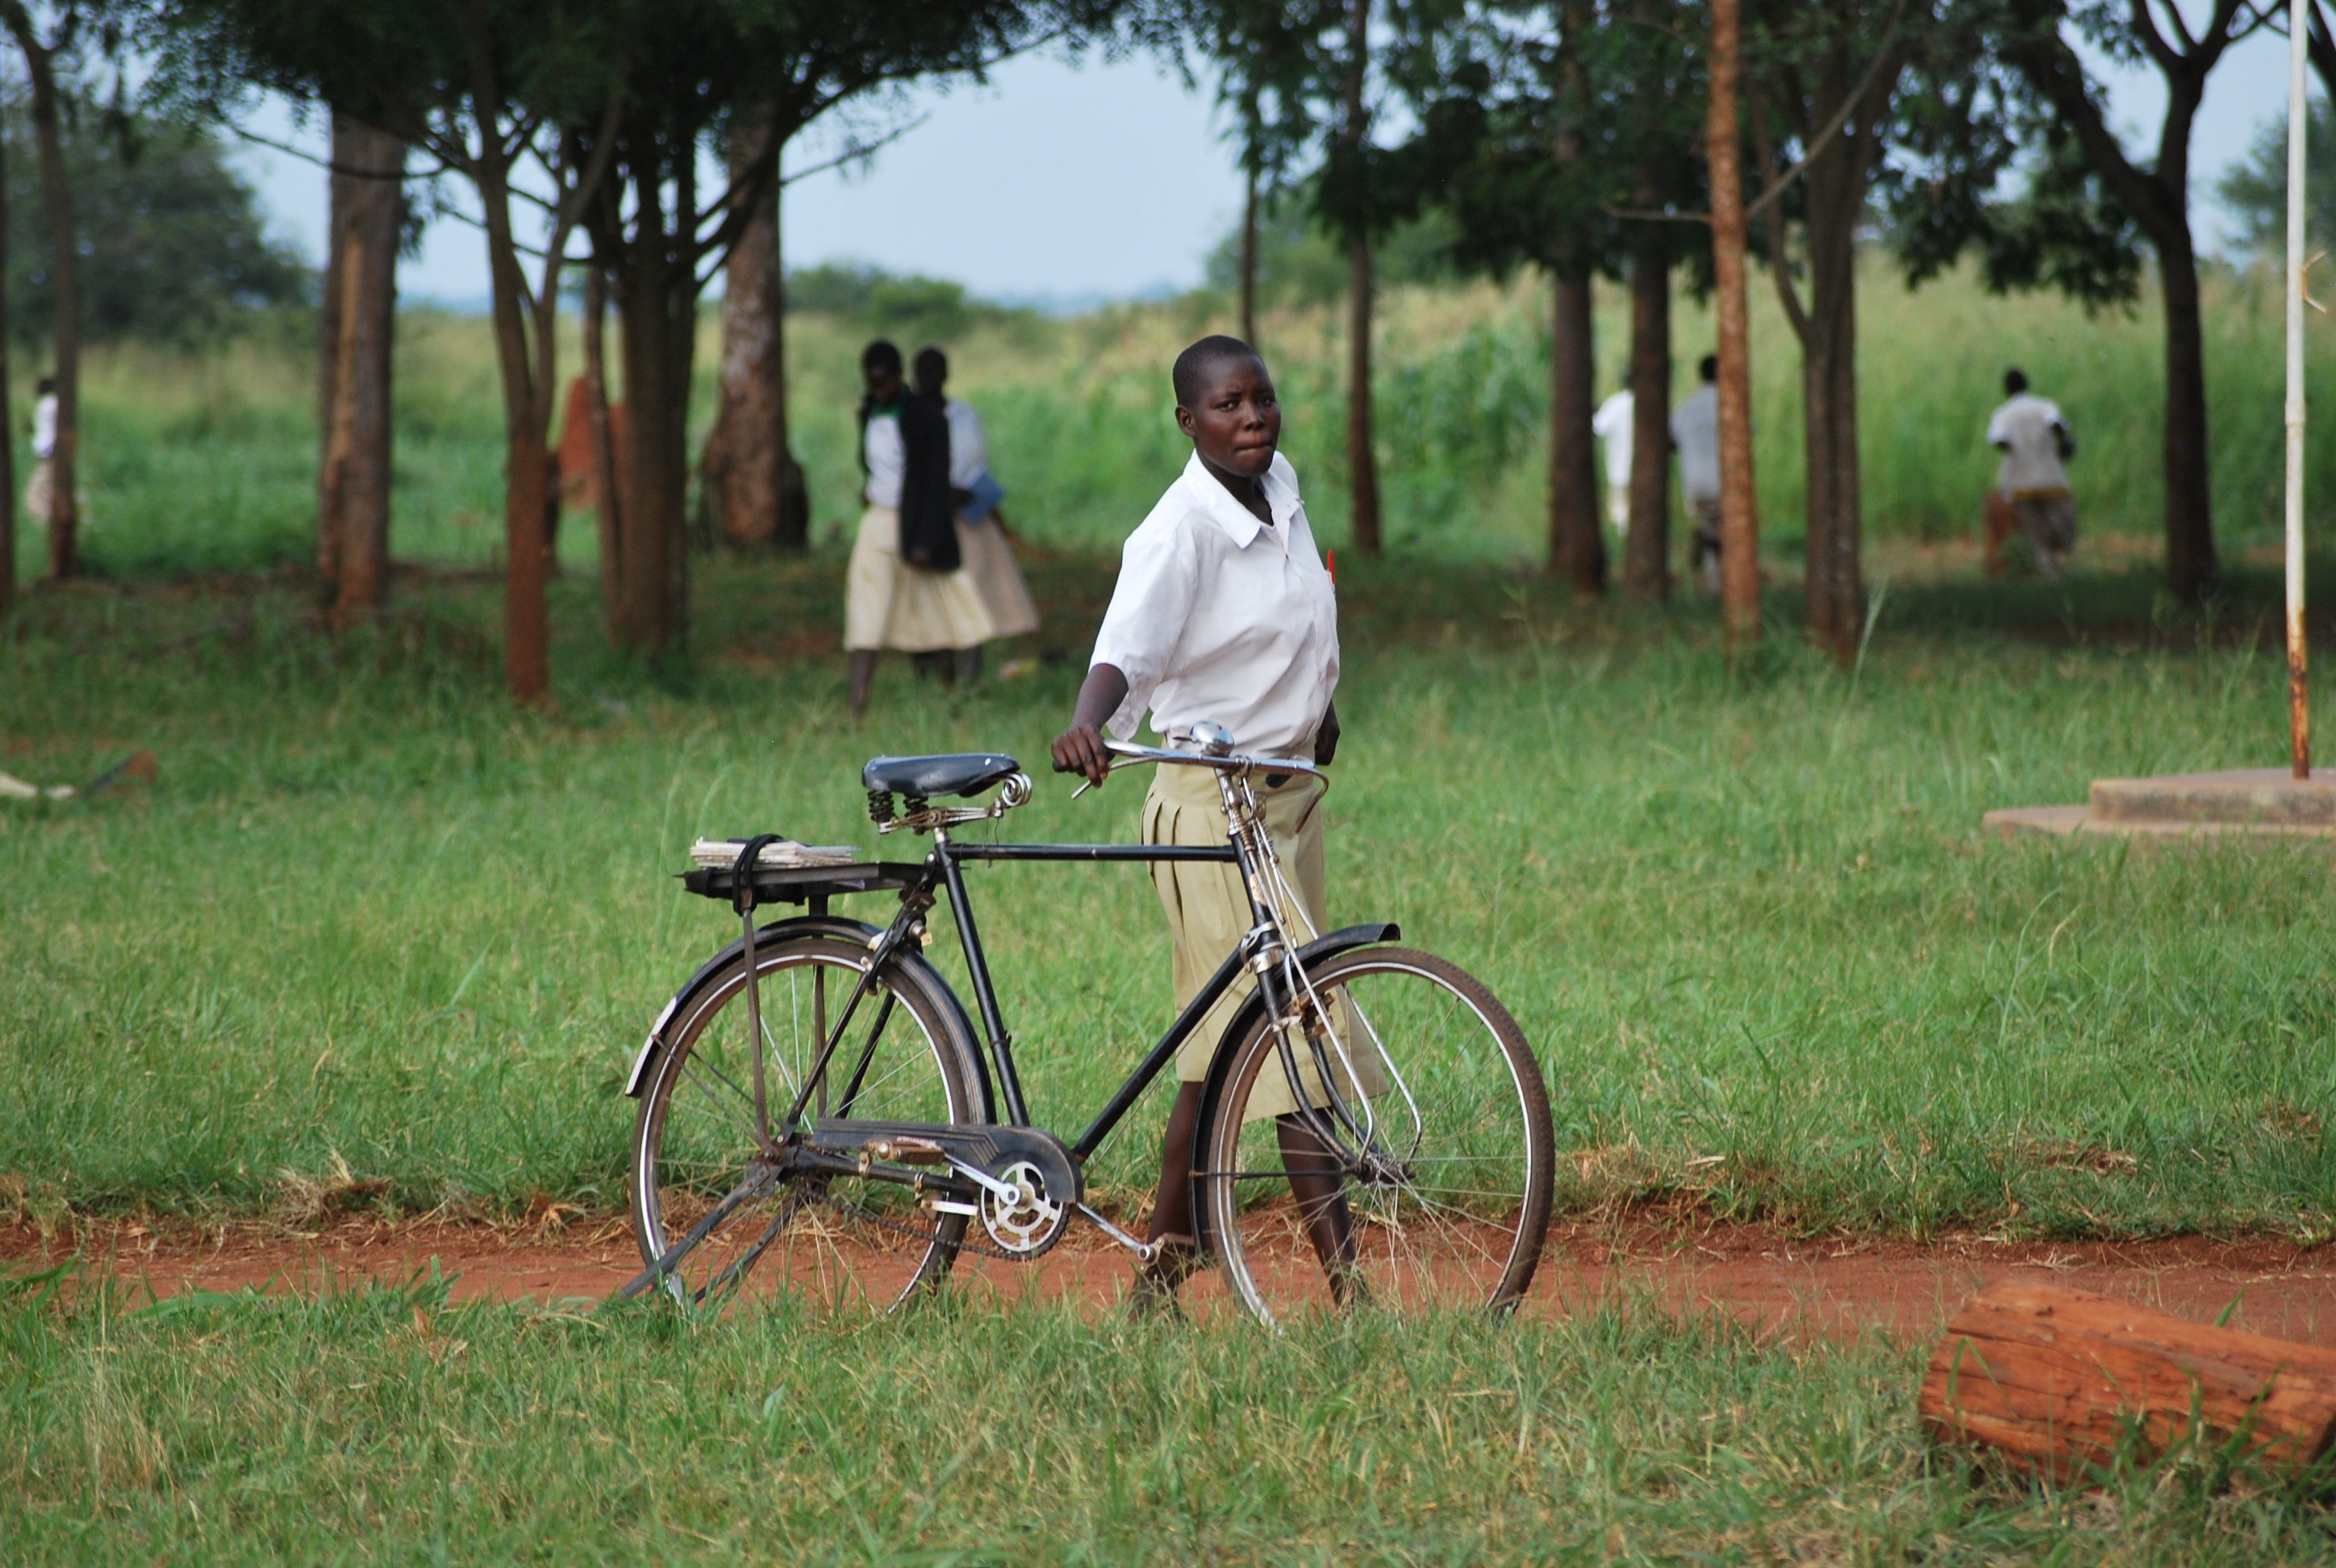
book, girl, lawn, bicycle, young, vehicle, student, sports equipment, cycling, study, women, school, learn, studying, african, rural area